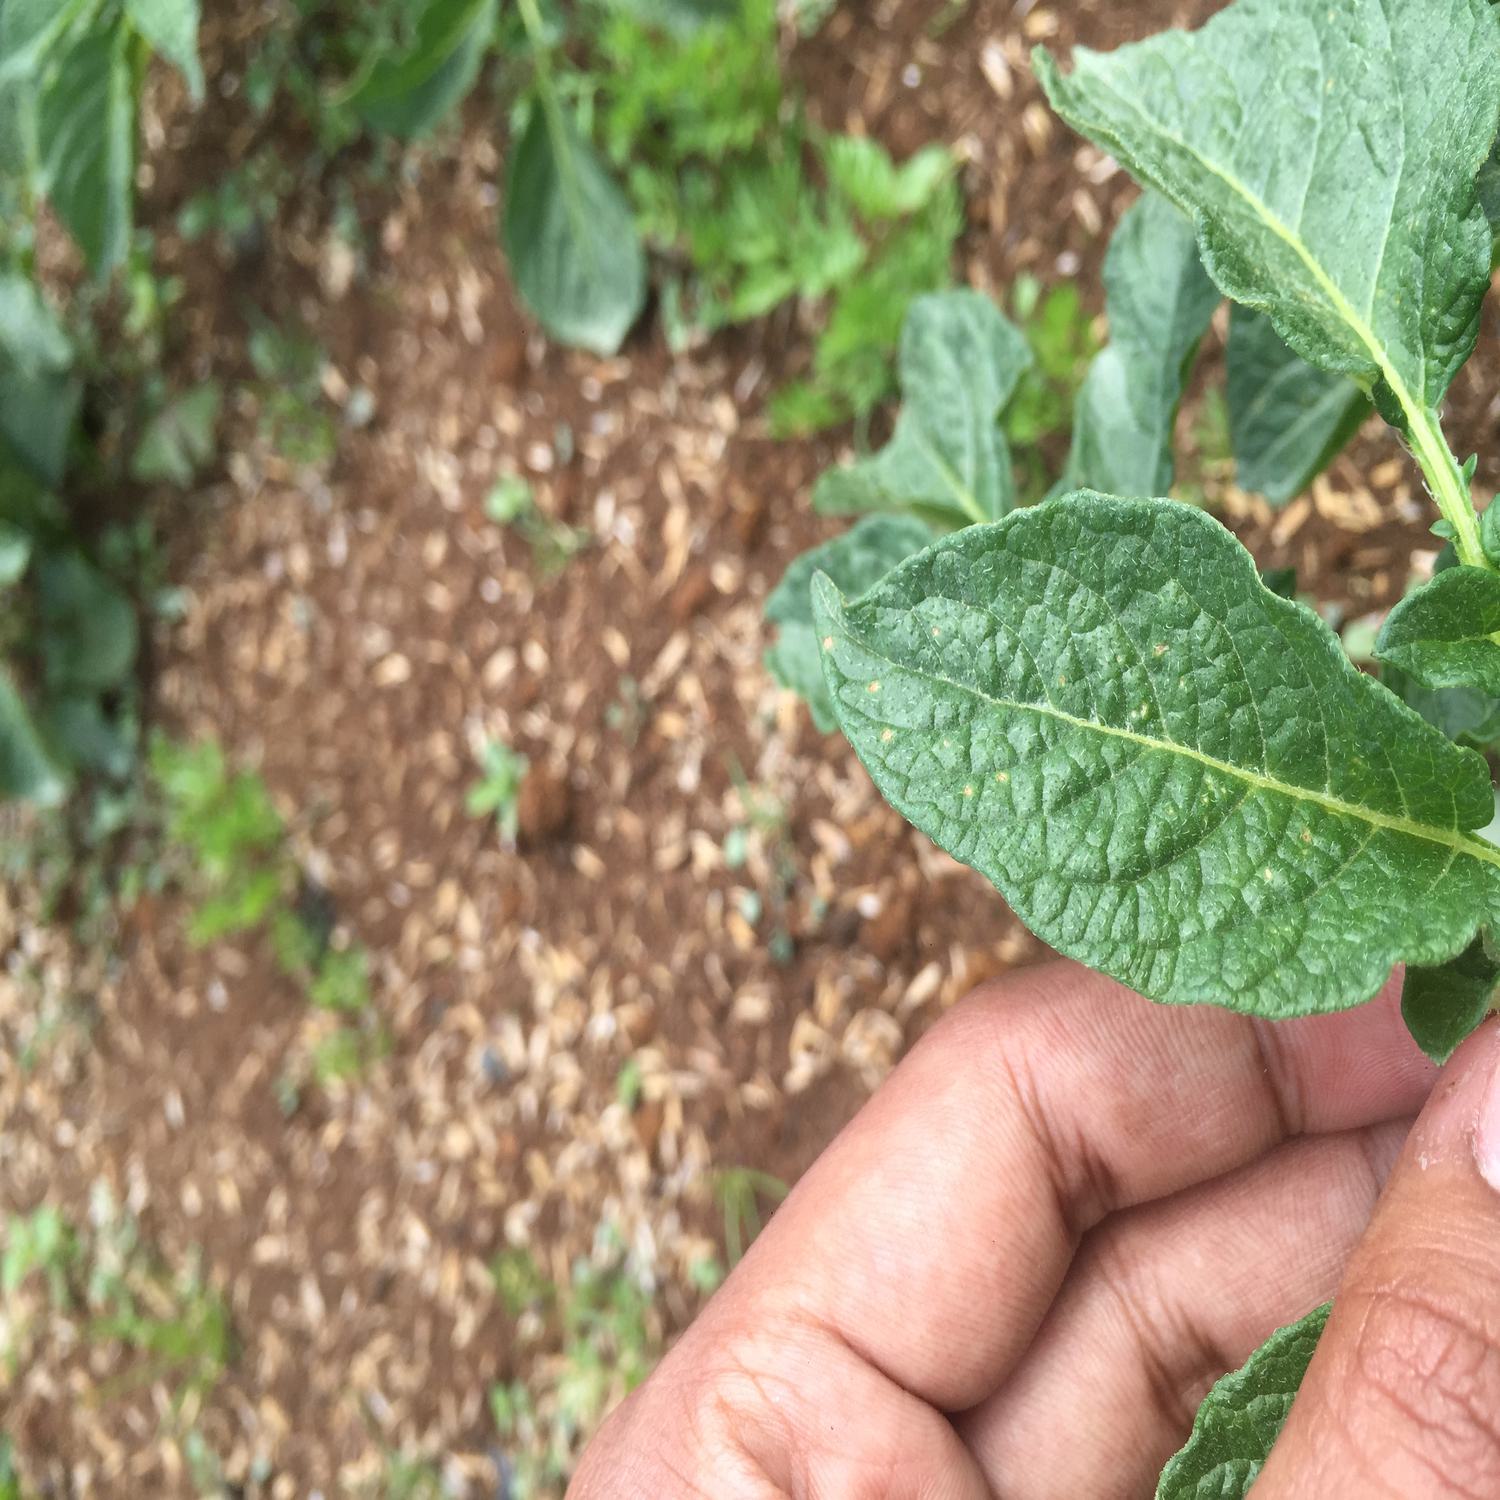
Label: Virus